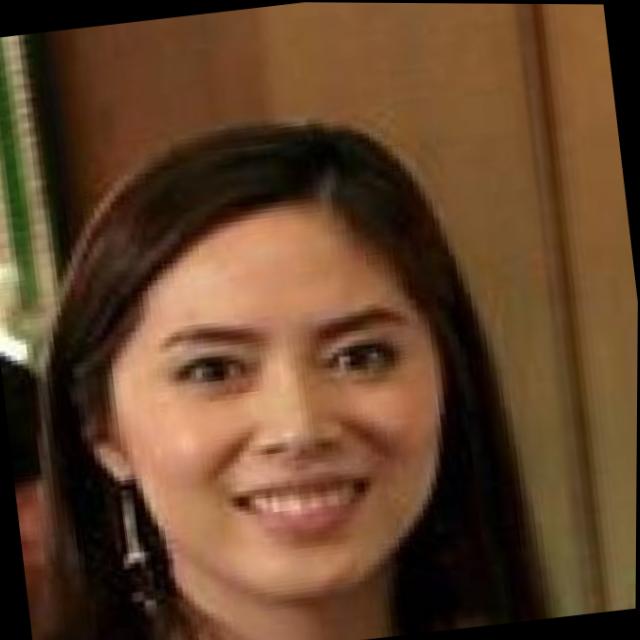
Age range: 21-44